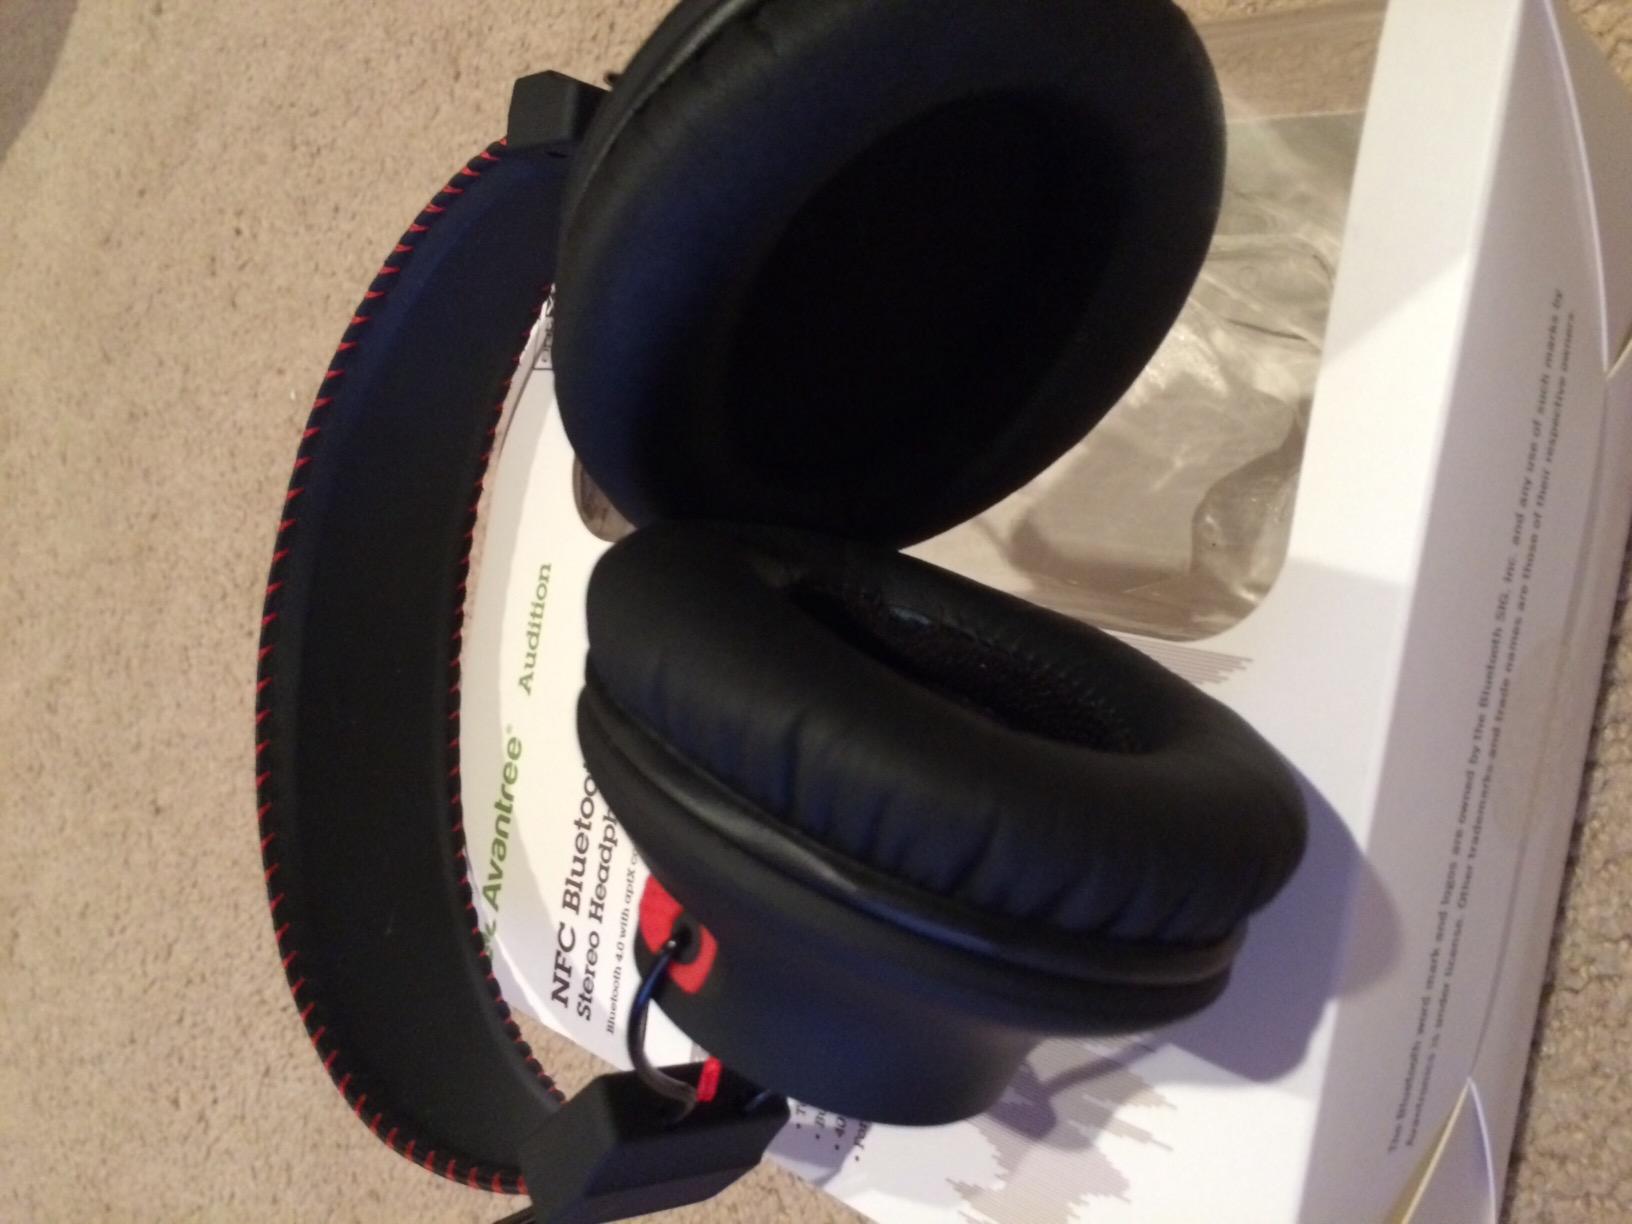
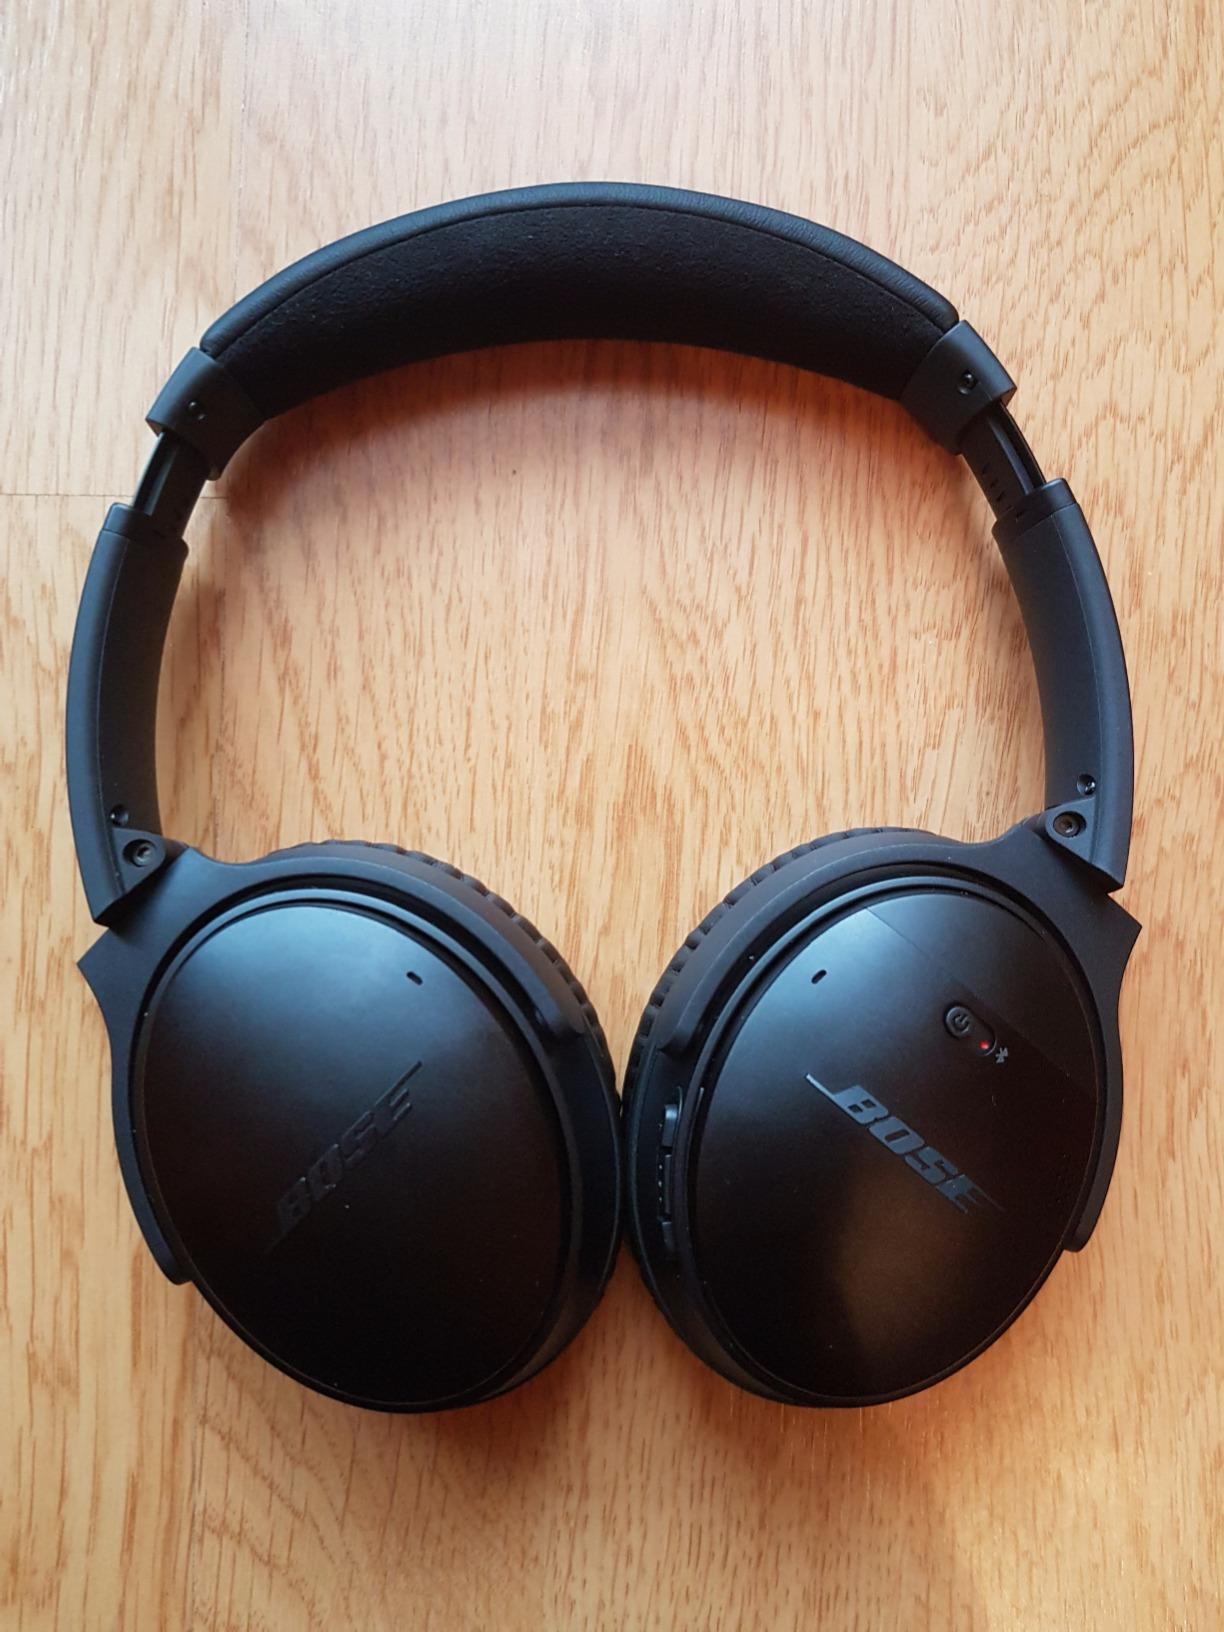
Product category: headphones
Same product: no